Monarchism in Brazil

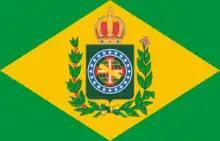
The flag of the Empire of Brazil is widely used by Brazilian monarchists

The political movements for the re-adoption of monarchy in Brazil has taken place as a series of uprisings and political acts, usually in a fragmented way and peripherally to larger causes. It has been fringe historically and remains a small movement to this day. It advocates restoration of the constitutional monarchy under the Brazilian imperial family, a cadet branch of the House of Braganza, which ruled Brazil for 72 years as the kingdom and later Empire of Brazil until the monarchy was abolished in 1889 by a military coup d'état that gave rise to the First Brazilian Republic.